Kabarda horse

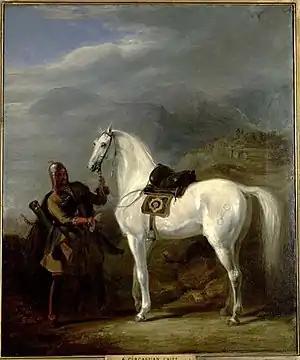
Sir William Allan "A Circassian chief preparing his stallion" (1843)

The Kabarda stands high, with a coat that is bay, black, or gray. They are a solid, cleanly built horse with a clean head, a well-muscled neck, medium-high withers, a deep chest, long, sloping shoulders, a short, solid back, and a muscular, slightly sloping croup. Their legs are correctly set, with clean, well-developed joints and hard hooves. The Kabarda's blood has a heightened oxygenating capacity, useful for work high in the mountains. The breed also is an easy keeper, that is, it has a tendency to accumulate fat quickly, which helps when the horses are exposed to extreme conditions on a regular basis, but can be a hardship for owners when the horses are kept stabled.